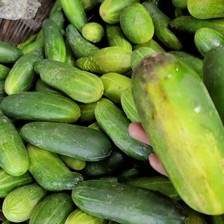
Label: cucumber